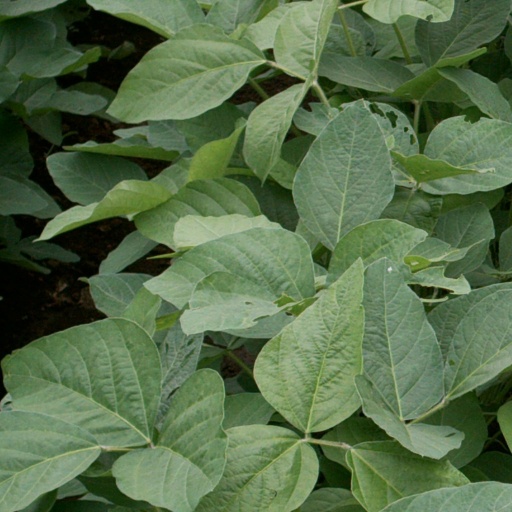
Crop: soybean